An Artist with Ladies

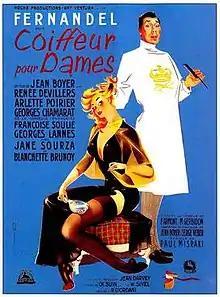

An Artist with Ladies (French: Coiffeur pour dames) is a 1952 French comedy film directed by Jean Boyer and starring Fernandel, Renée Devillers and Arlette Poirier. It was shot at the Saint-Maurice Studios in Paris. The film's sets were designed by the art director Robert Giordani.